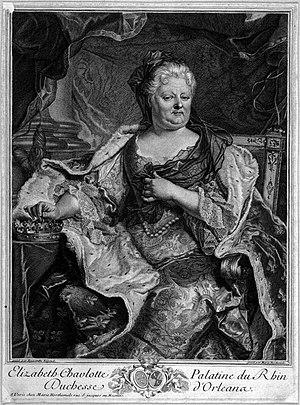
Le portait de Charlotte-Élisabeth de Bavière, duchesse d'Orléans et princesse Palatine du Rhin, a été exécuté en 1713 par le peintre français Hyacinthe Rigaud pour répondre à la sollicitation d'un commanditaire du modèle.